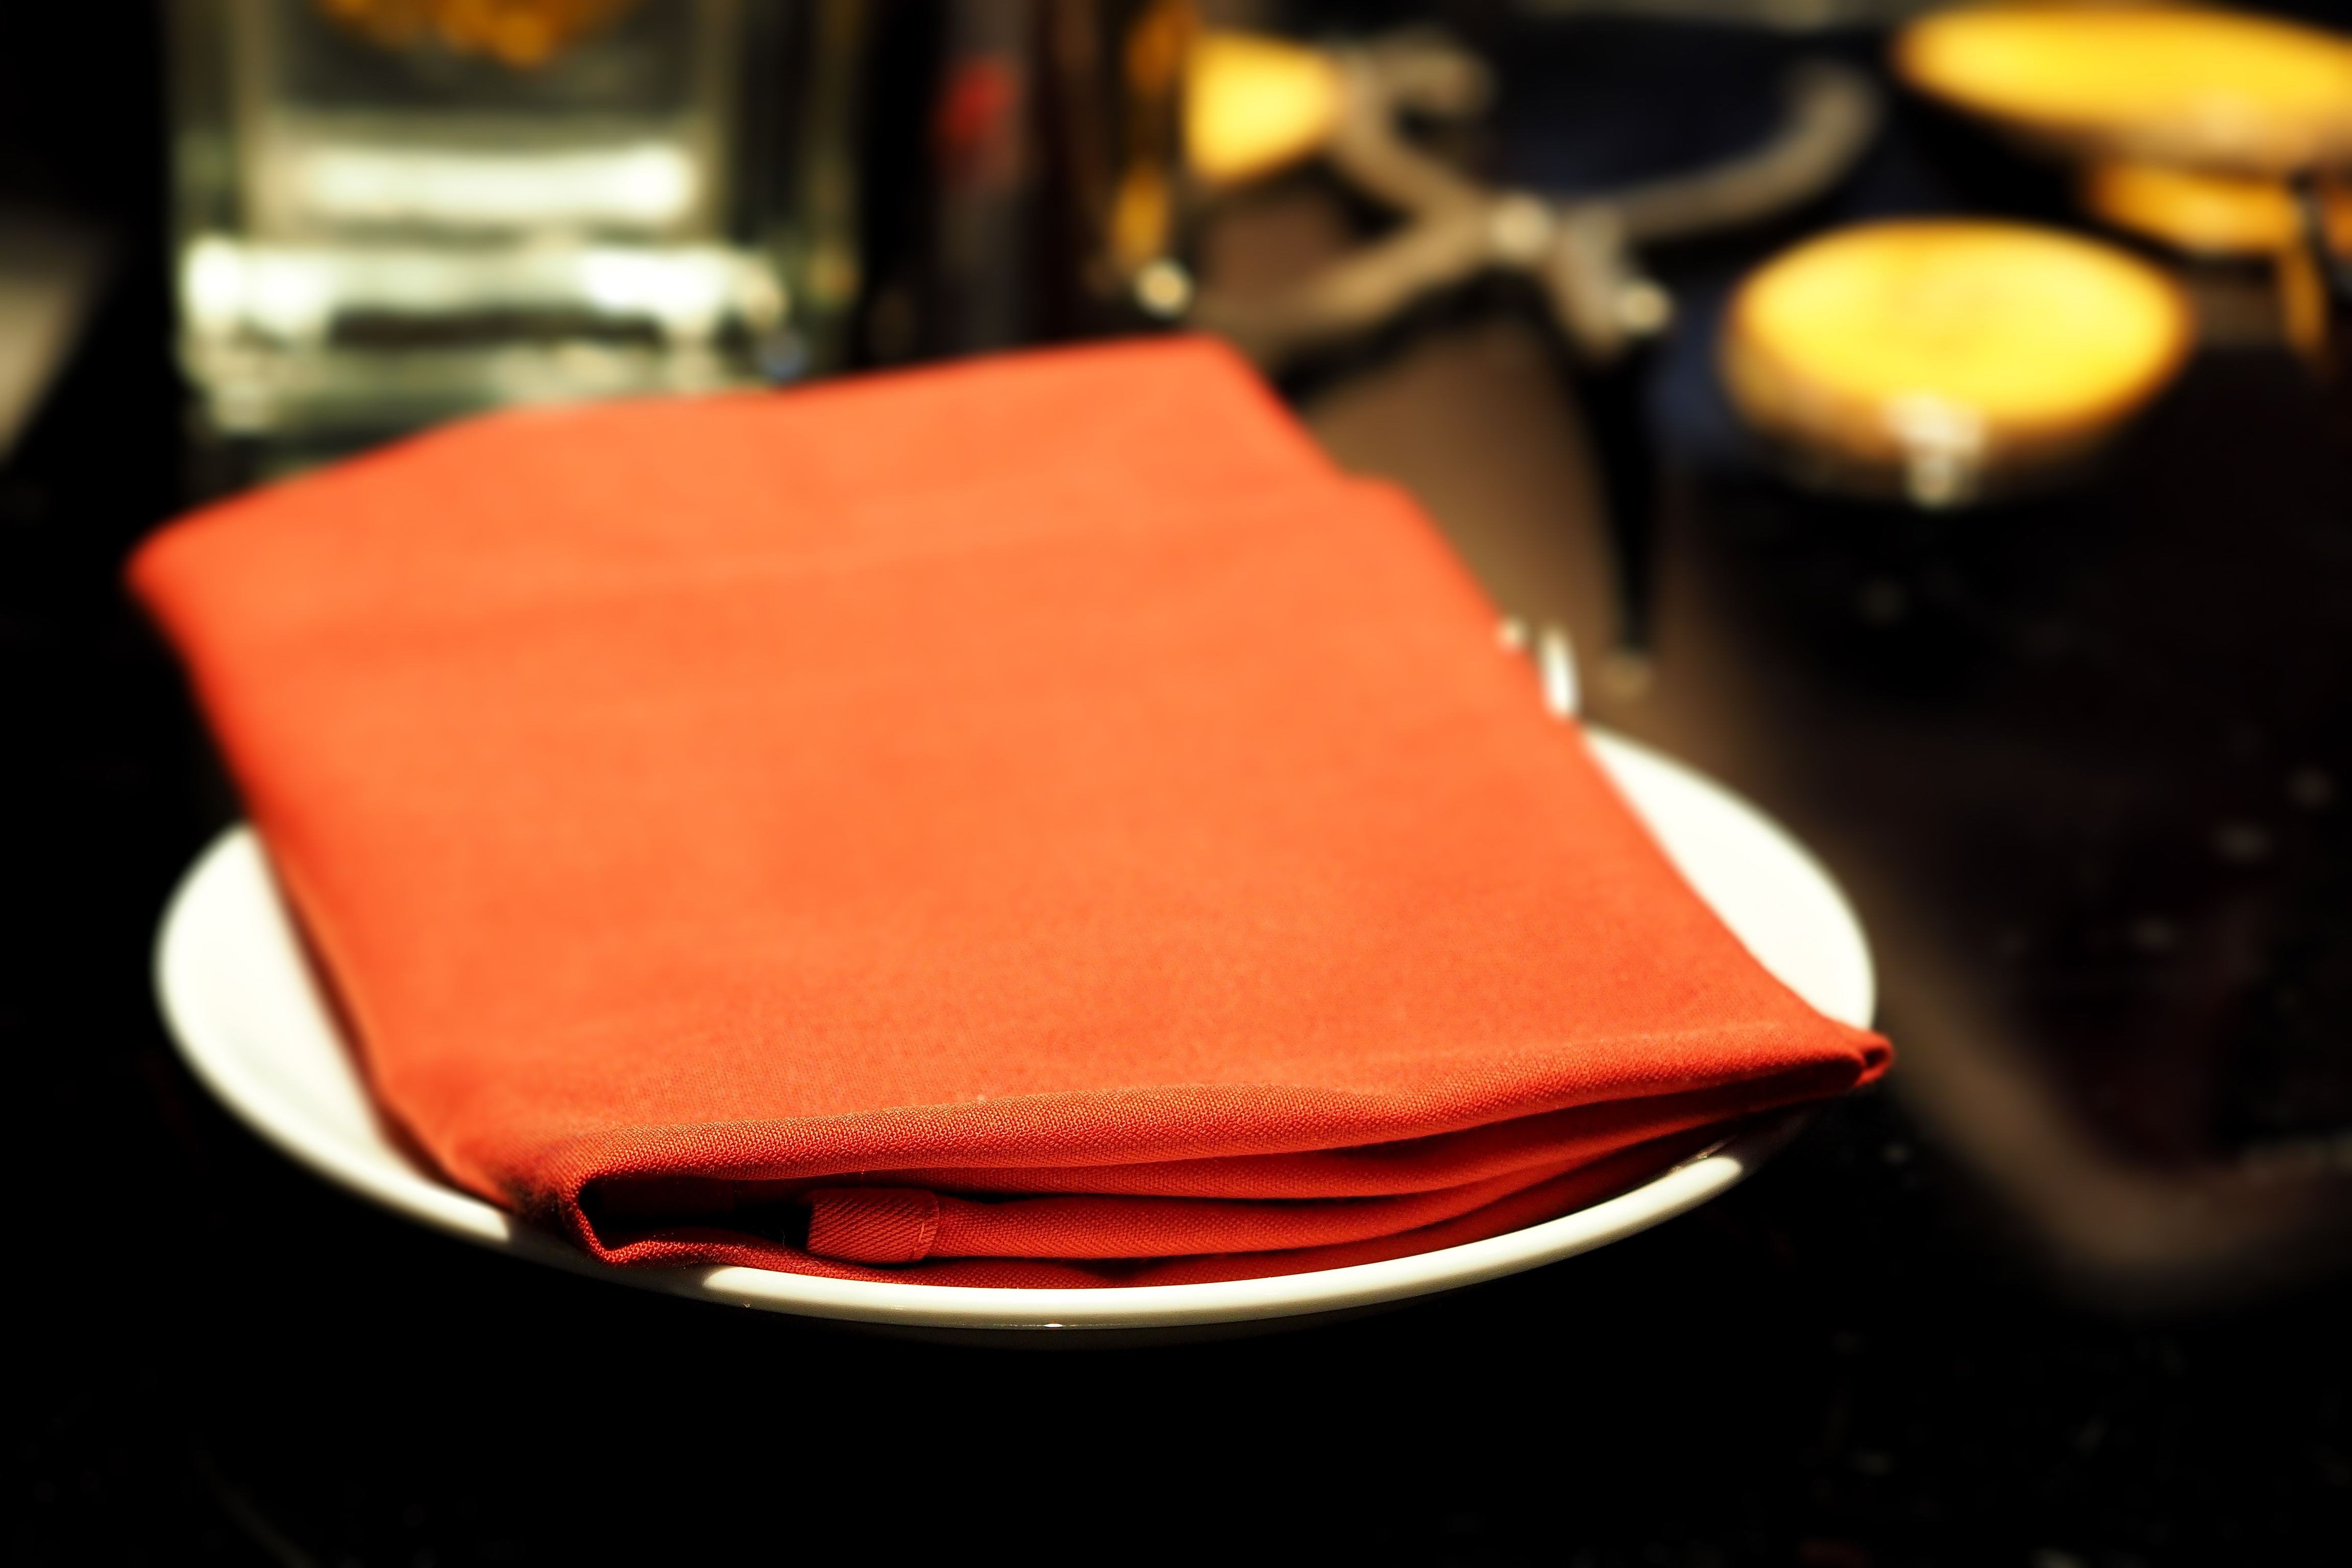
hand, leather, restaurant, red, color, black, eating, glasses, dining table, napkins, hand towel